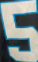
Number: 5